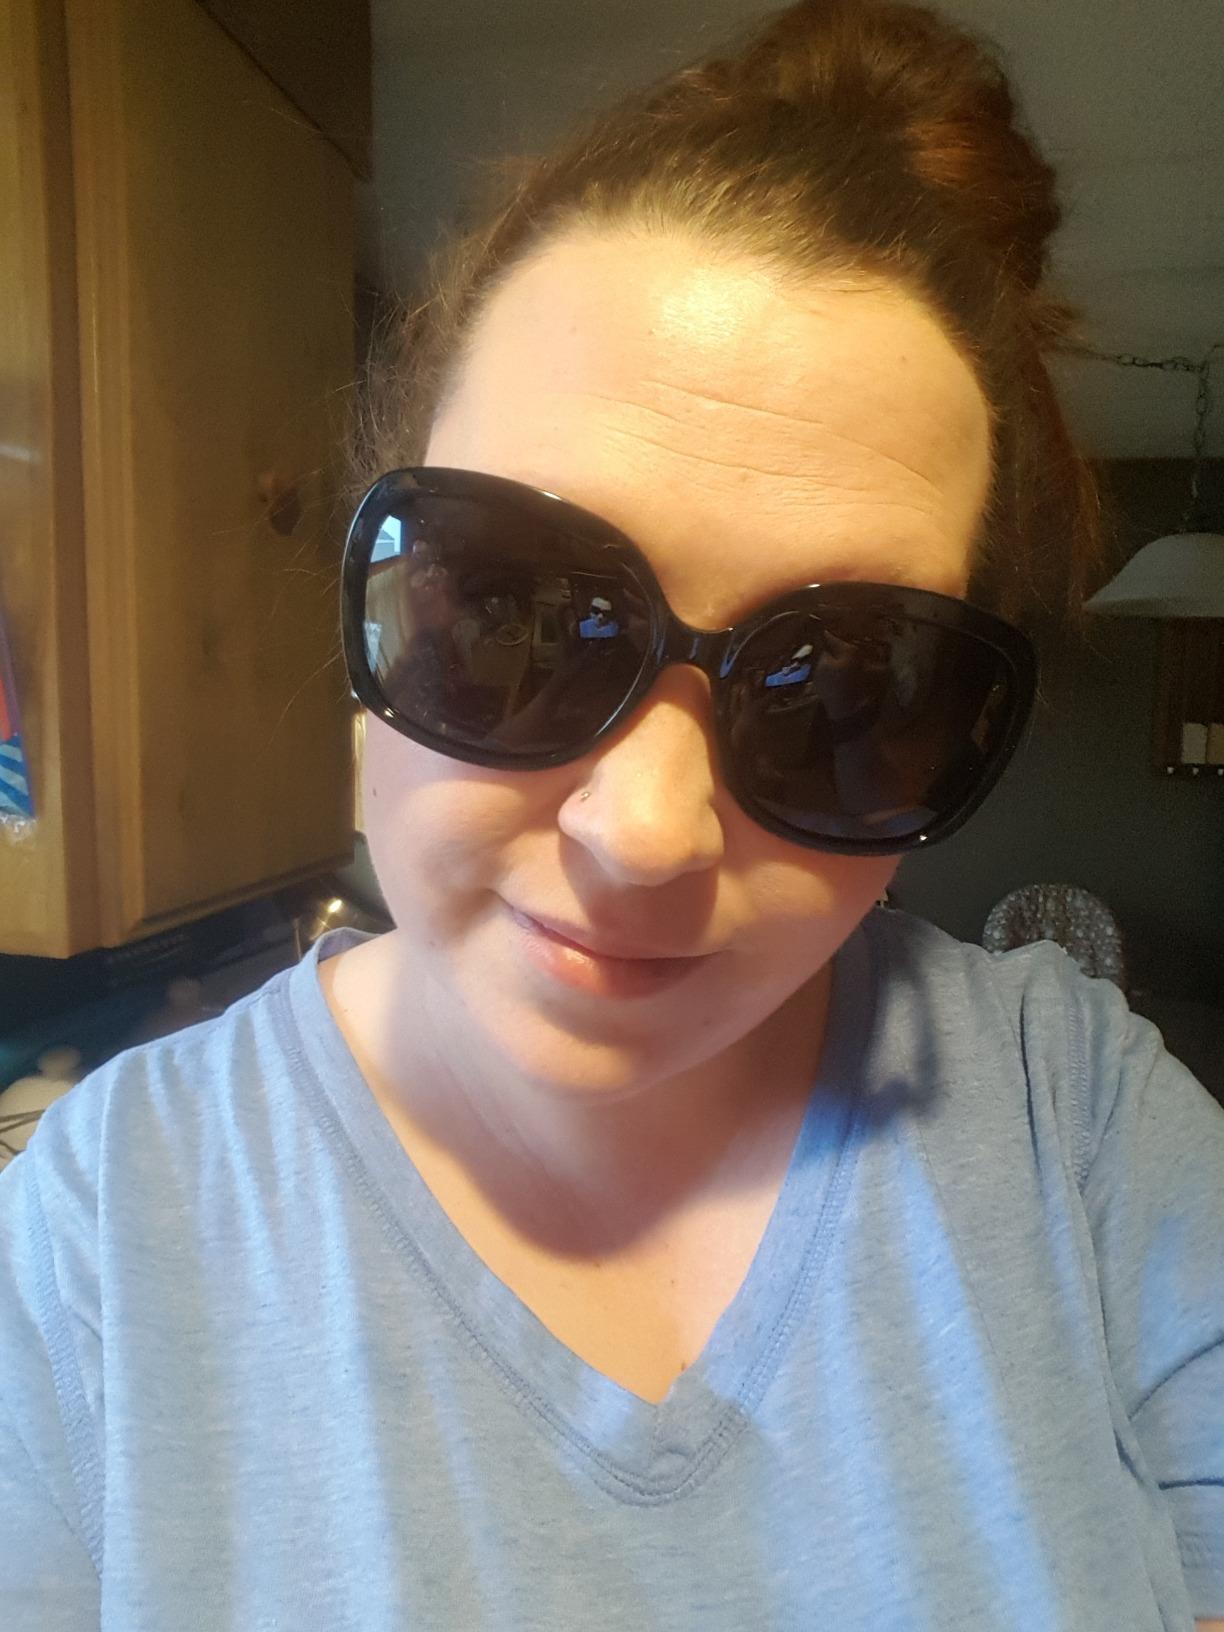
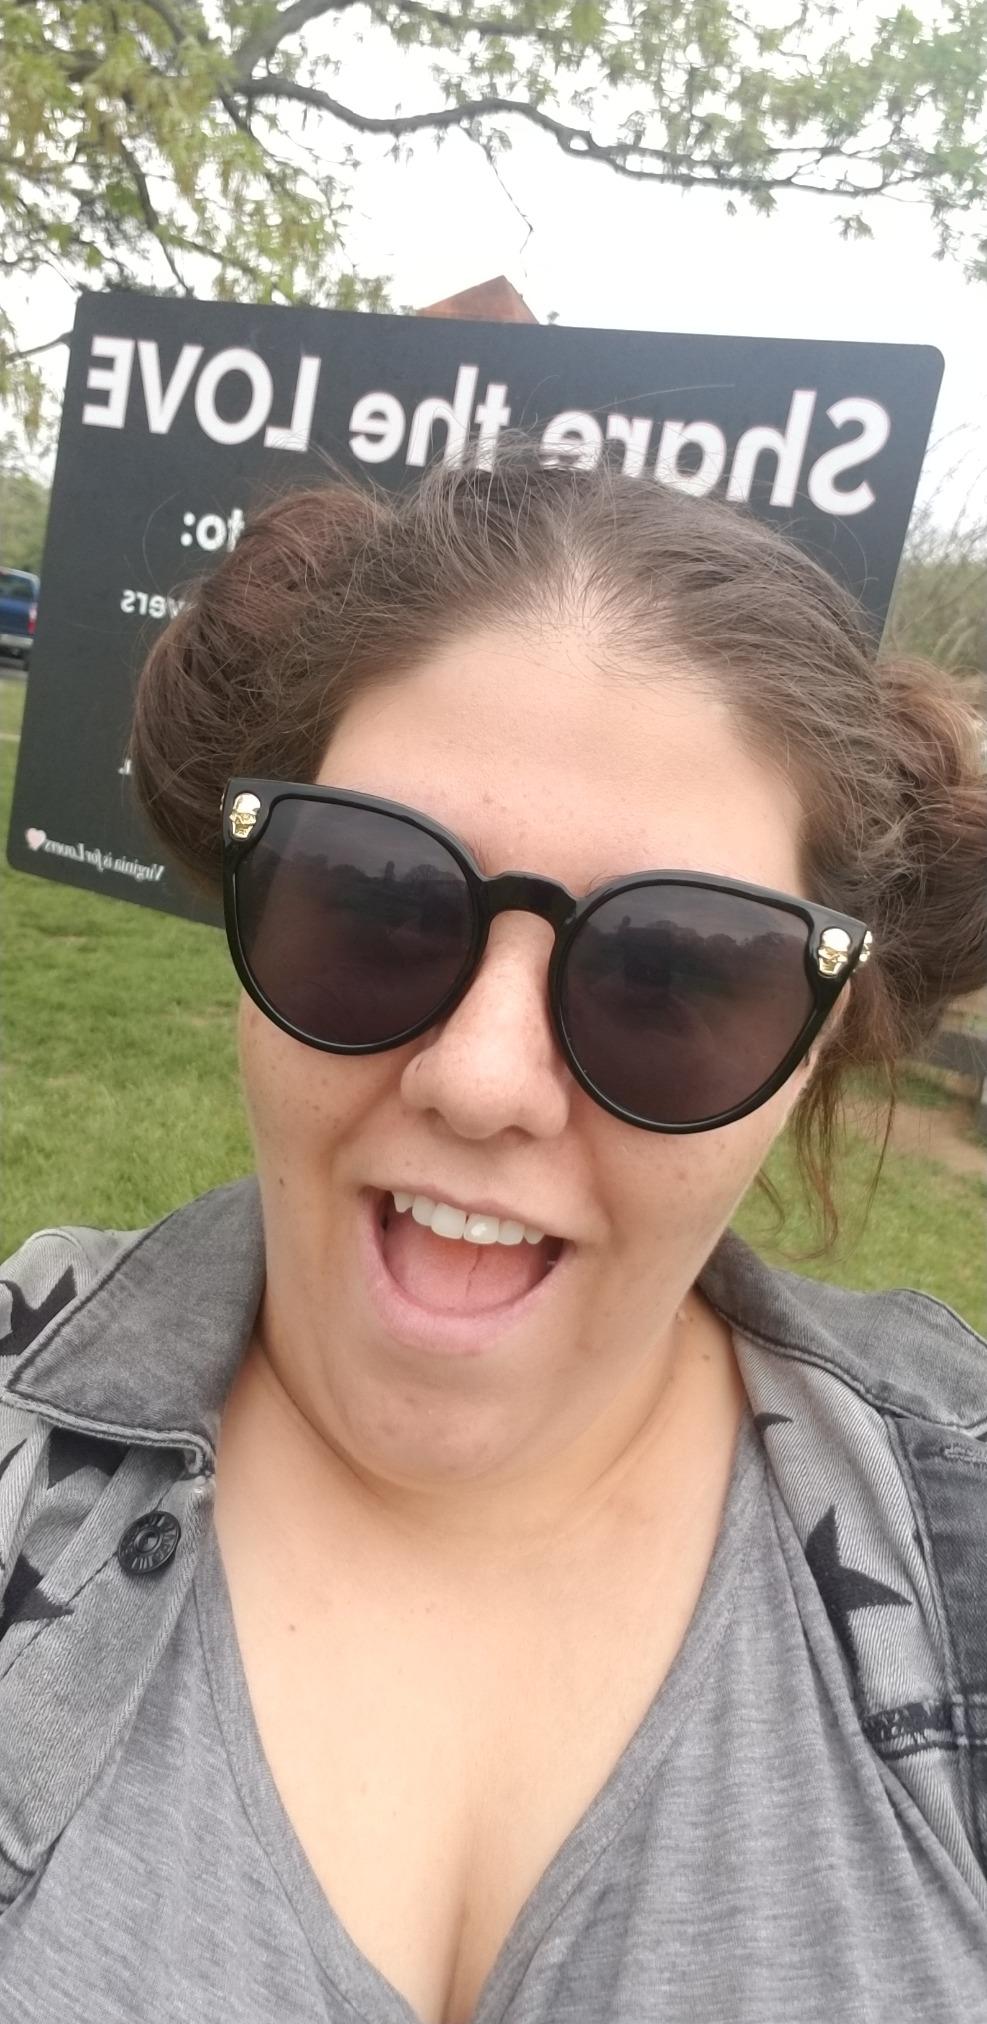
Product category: accessories_sunglasses
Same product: no